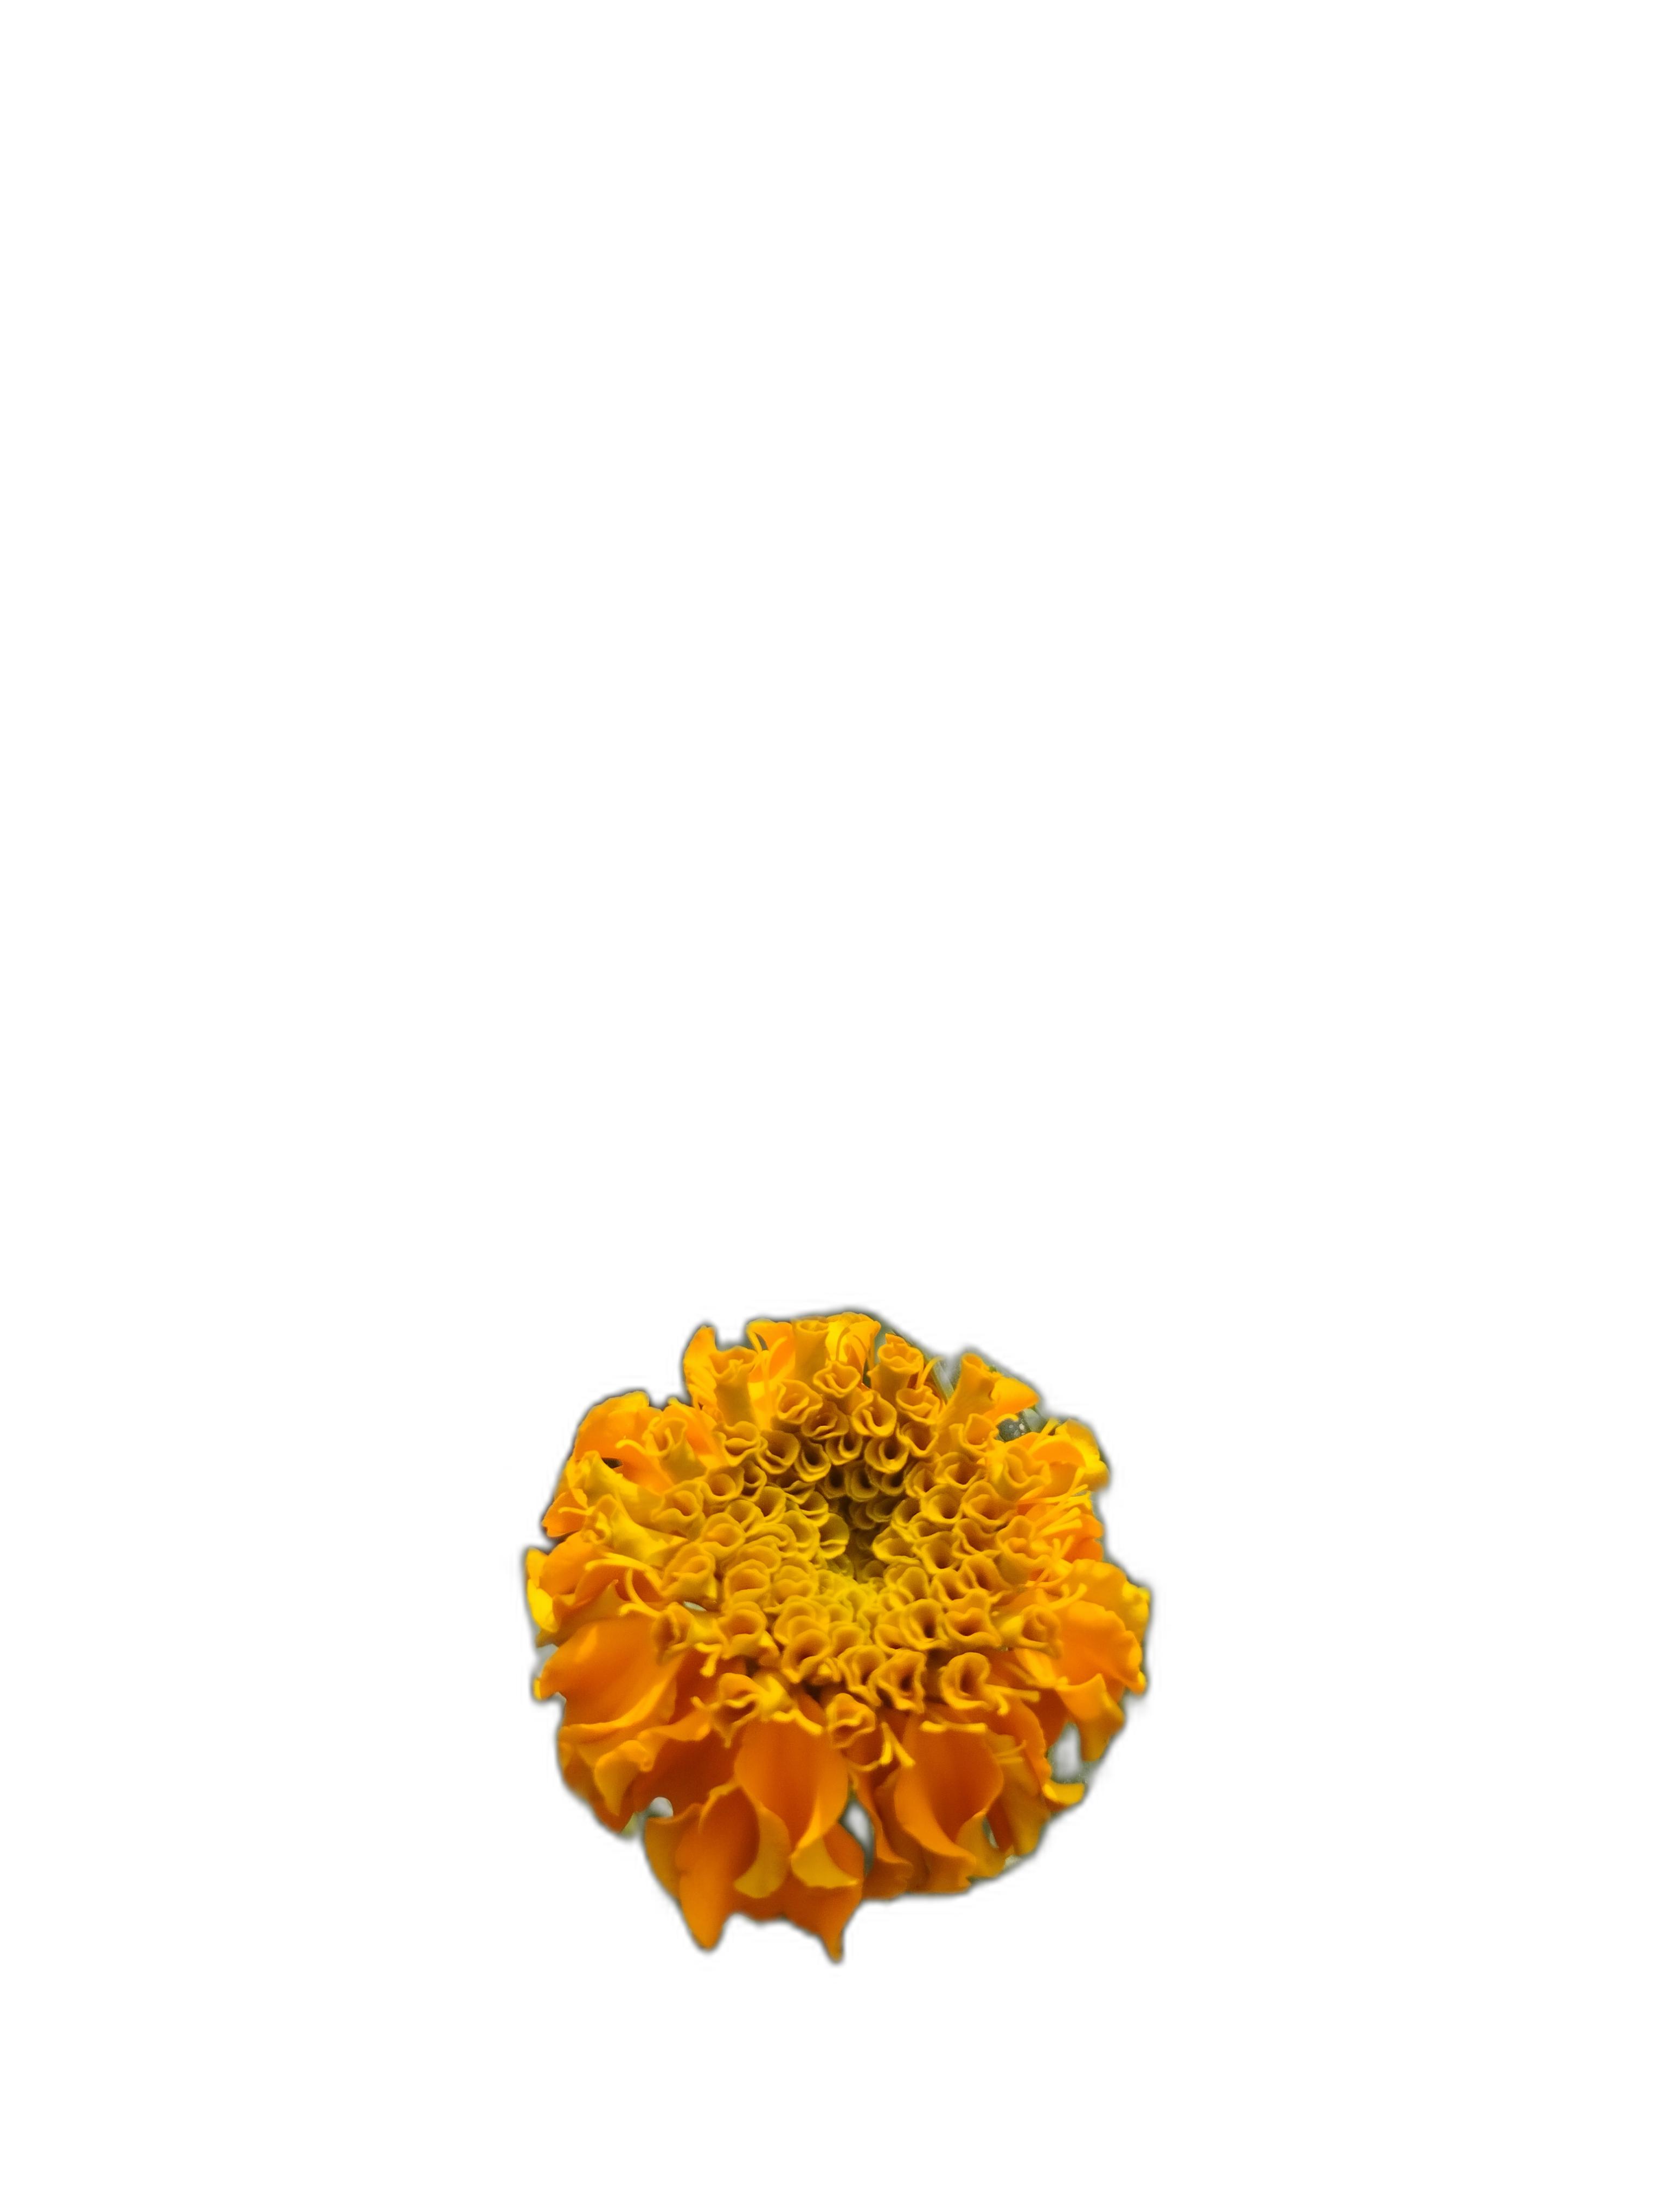
Label: Marigold